Sheng Shicai

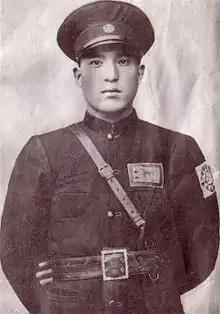
Sheng's rival Ma Zhongying

Ma sieged Ürümqi for the second time in January 1934. This time, the Soviets assisted Sheng with air support and two brigades of the Joint State Political Directorate. With their aid, Sheng again defeated Ma's forces, who retreated south from Tien Shan, in a region controlled by the East Turkestan Republic (ETR). The same month, Ma's forces arrived in Kashgar, extinguishing the ETR. Hoja-Niyaz, president of the ETR escaped upon the arrival of Ma's troops to the Xinjiang-Soviet border, and in town Irkeshtam signed an agreement that abolished the East Turkestan Republic and supported Sheng's regime. In early 1934, Zhu Ruichi died and was replaced by Li Rong as Civil Governor.